Clan Hunter

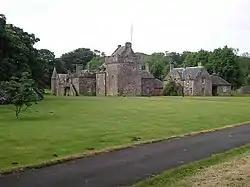
Hunterston Castle, historic seat of the chiefs of Clan Hunter

Successive generations of Hunters were more peaceful Lairds and tended to their estates and looked after their tenants. Younger sons and junior branches of the house of Hunterstoun entered the church and the professions. Robert Hunter who was a son of the twentieth Laird graduated at the University of Glasgow in 1643 and was minister of West Kilbride. He bought lands and founded the Hunters of Kirkland branch of the clan. William Hunter, son of Robert Hunter, provost of Ayr, was an Episcopalian clergyman and Jacobite, who witnessed the proclamation issued by James, the Old Pretender during the rebellion of 1715 and was ejected as a result from his ministry at Banff.